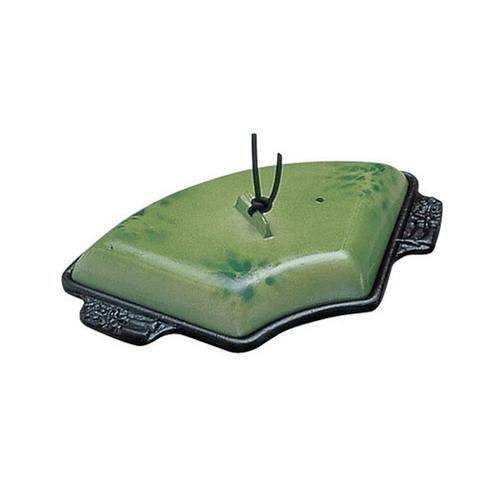
アルミ扇陶板鍋 若草 1-2130-1901
商品名 アルミ扇陶板鍋 若草 1-2130-1901 カタログ品番 1-2130-1901 お届けの目安 3～5日以内に発送予定（土日祝除く） 色 ― サイズ 間口×奥行×高さ(mm):205×135×40、間口×奥行(内寸mm):185×105、質量(g):400 重量 - シリーズ ― メーカー ブランド 素材 アルミ製 生産国 日本 用途 【業務用】【家庭用】 備考 - ・当店では、お客様からのご注文後に、提携先メーカーに在庫確認と発注手配を行います。その為、「在庫有」の商品であってもご注文時に欠品や再入荷待ちとなる可能性がございます。予めご了承ください。 ・商品の発送にはご注文後3日～1週間程度を頂戴しております。 ・破損、不良品を除き、お客様都合による商品の返品・交換は一切お受けできません。サイズ、ご注文数等を良くご確認の上、ご注文をお願い致します。 JANコード 4905001318399 カタログ tkg21-2130 カタログ価格は2025年4月の参考上代です。 メーカー上代変更に伴いサイト記載の上代も随時変更される場合がございます。
Brand: 食器プロ
Category: Home & Garden > Kitchen & Dining > Cookware & Bakeware > Cookware